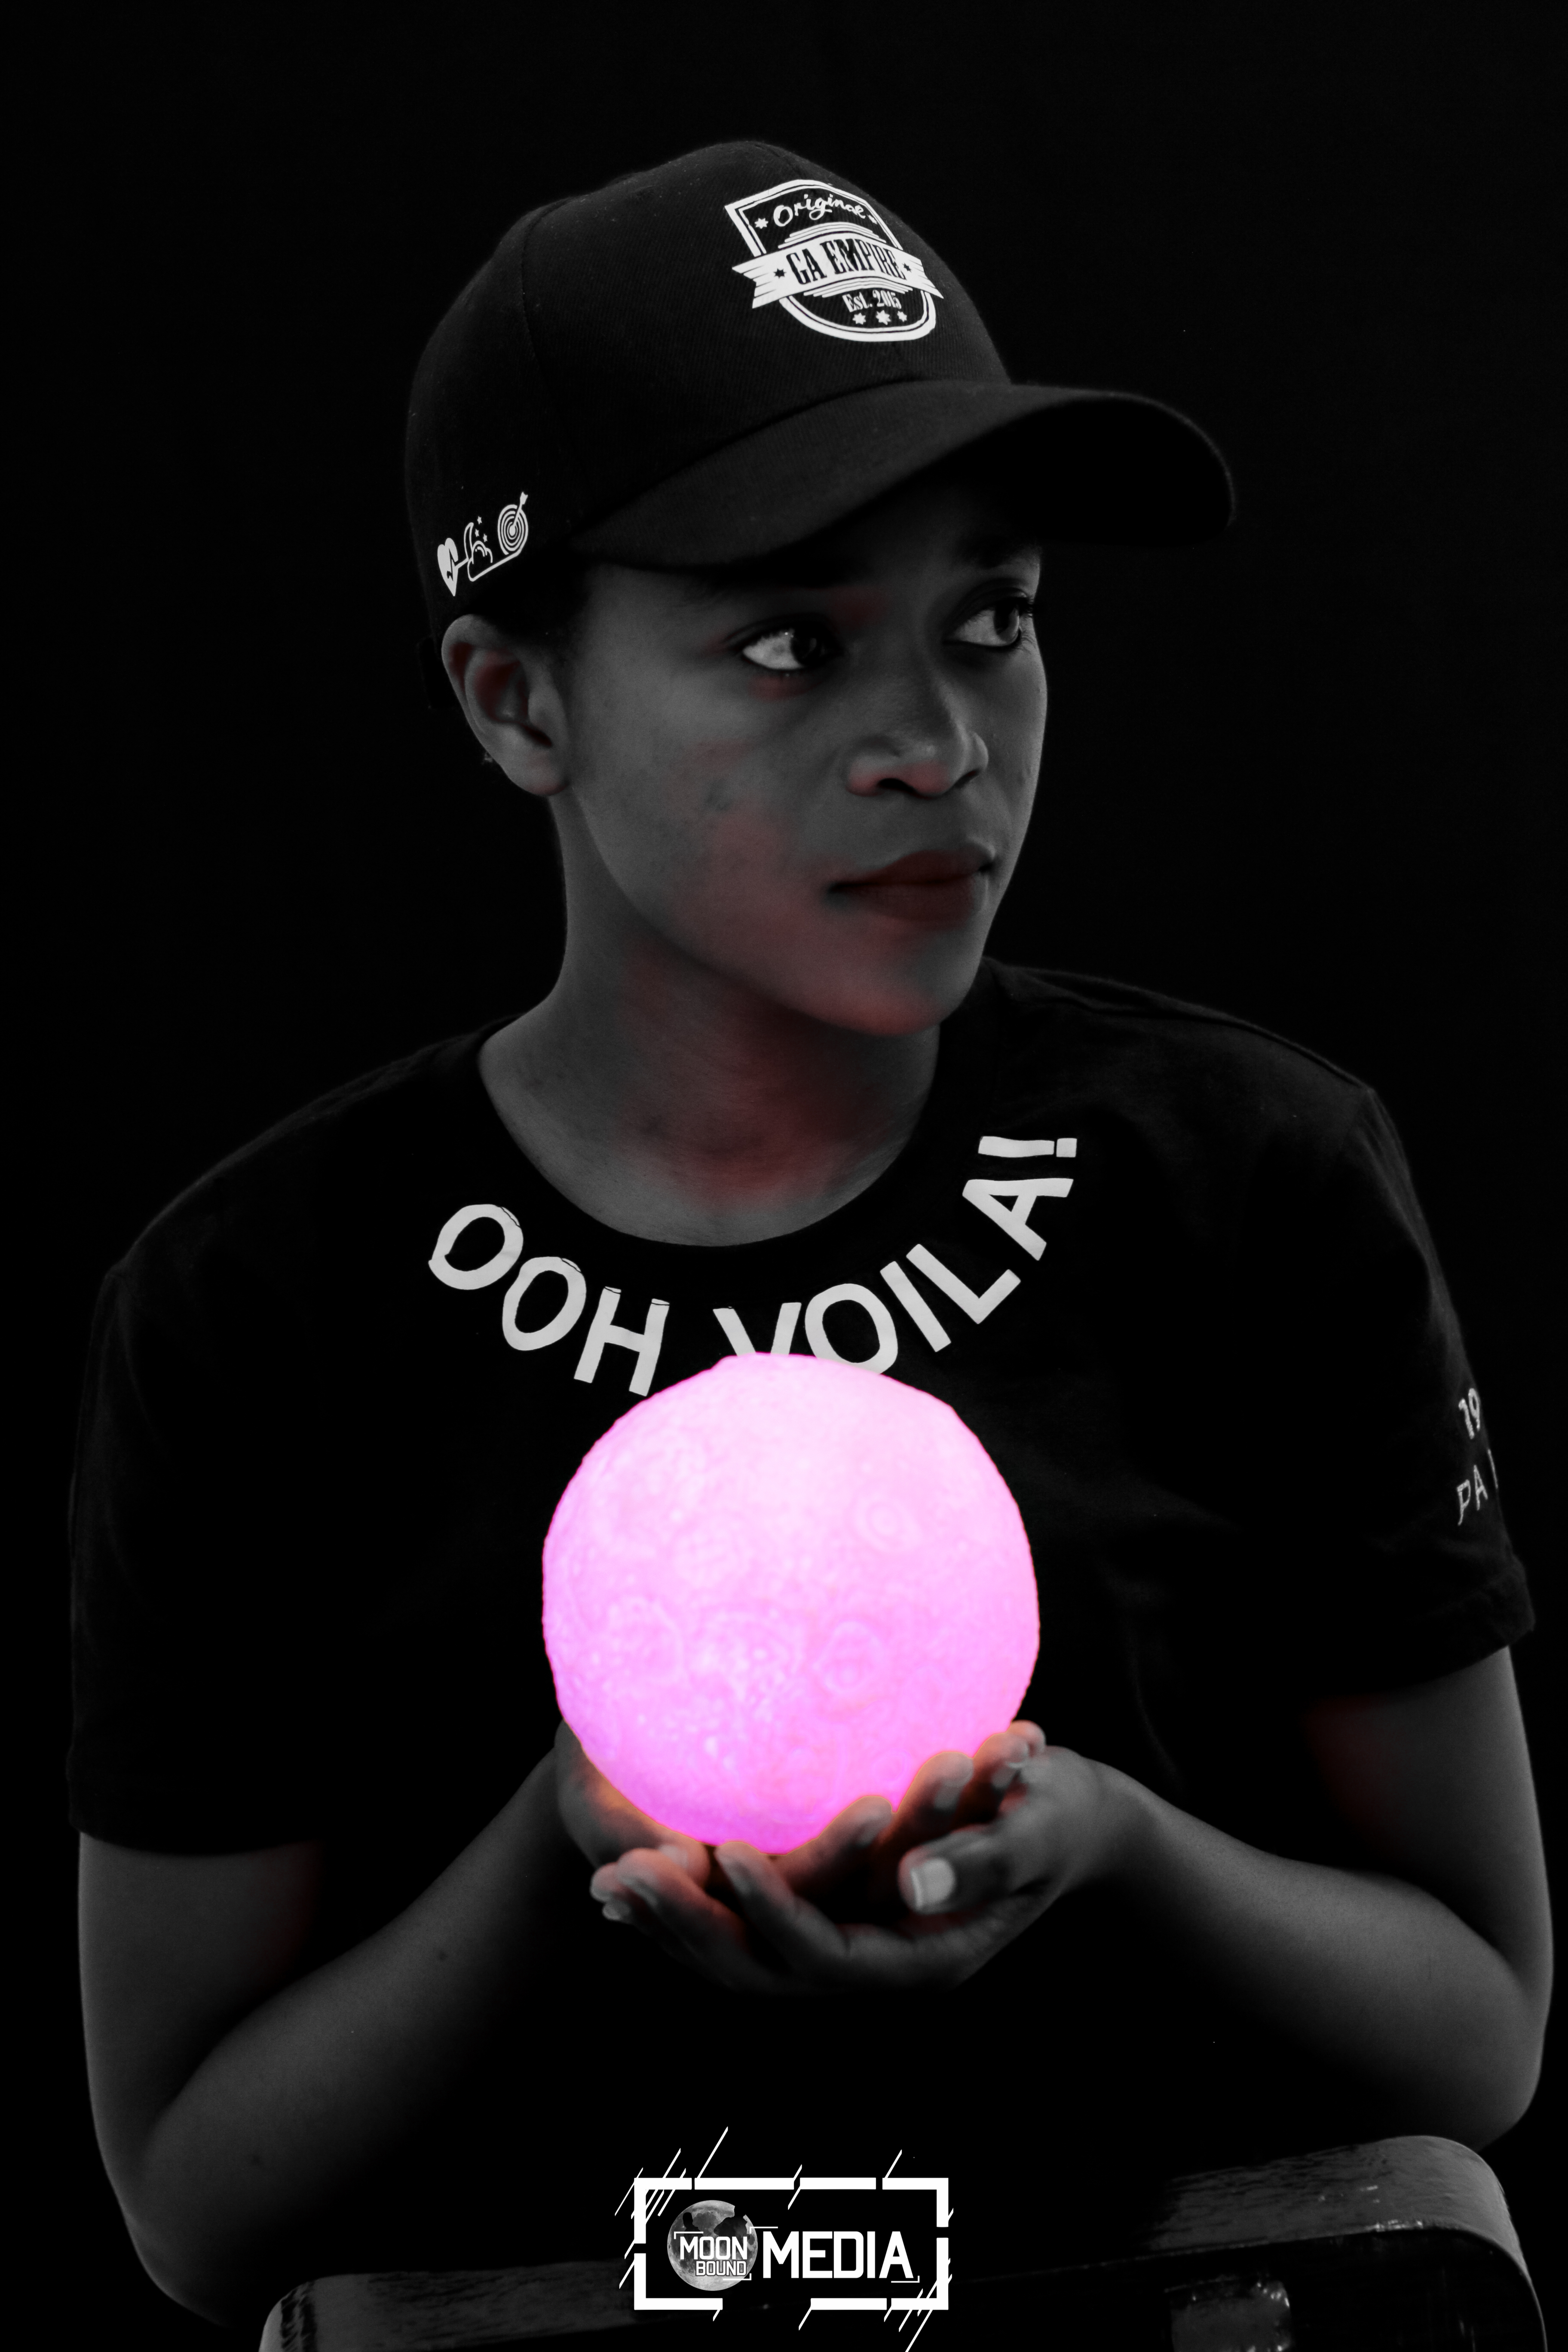
GA Empire, photography, black and white portrait, cap, All Black, moon light, pink, black, flash photography, t shirt, magenta, style